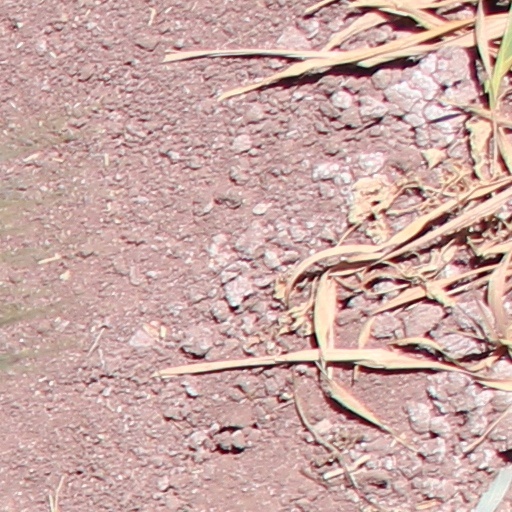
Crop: wheat